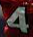
Number: 4